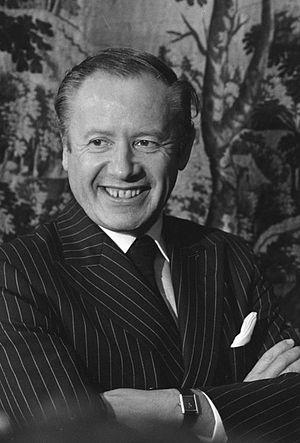
Le gouvernement Thorn-Vouel-Berg, est le gouvernement du Luxembourg en fonction du 15 juin 1974 au 16 juillet 1979.
Cette page dresse la liste des Premiers ministres du Luxembourg par ordre chronologique depuis le XIXᵉ siècle.
Lors des élections européennes de 1979, six députés européens sont élus au Luxembourg. Leur mandat débute le 16 juillet 1979 et se termine le 23 juillet 1984.